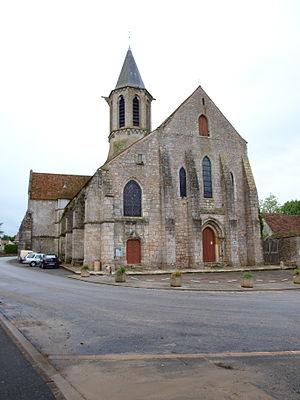
Aunay-sous-Auneau
Cet article recense les monuments historiques français classés en 1909.
Cet article recense les monuments historiques d'Eure-et-Loir, en France.
L'église Saint-Éloi est une église catholique située à Aunay-sous-Auneau dans le département français d'Eure-et-Loir en région Centre-Val de Loire.